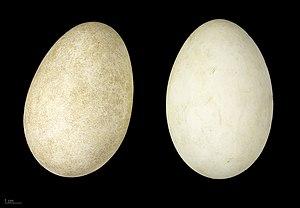
Oie domestique est un nom vernaculaire, ambigu en français, désignant des oiseaux palmipèdes domestiqués à partir d'au moins deux espèces d'oies sauvages : l'Oie cendrée, l'Oie cygnoïde et leurs hybrides qui sont fertiles. Le mâle de l'oie domestique est nommé jars. L'élevage des oies domestiques est en progression : ces volailles sont appréciées tant pour leur chair que pour la production de plumes. D'une manière plus marginale, les oies sont élevées pour fournir des œufs, et même pour faire du gardiennage et pour désherber les cultures.
L’Oie cendrée est une espèce d'oiseau appartenant à la famille des Anatidae et à la sous-famille des Anserinae. Elle est l'espèce type du genre Anser. On regroupe dans l'espèce les populations d'individus sauvages, les individus des races domestiques, mais aussi des individus marrons, c'est-à-dire domestiques mais revenus à la vie sauvage, ainsi que, dans une certaine mesure, les individus hybrides. De fait, cette espèce présente une vaste aire de répartition.